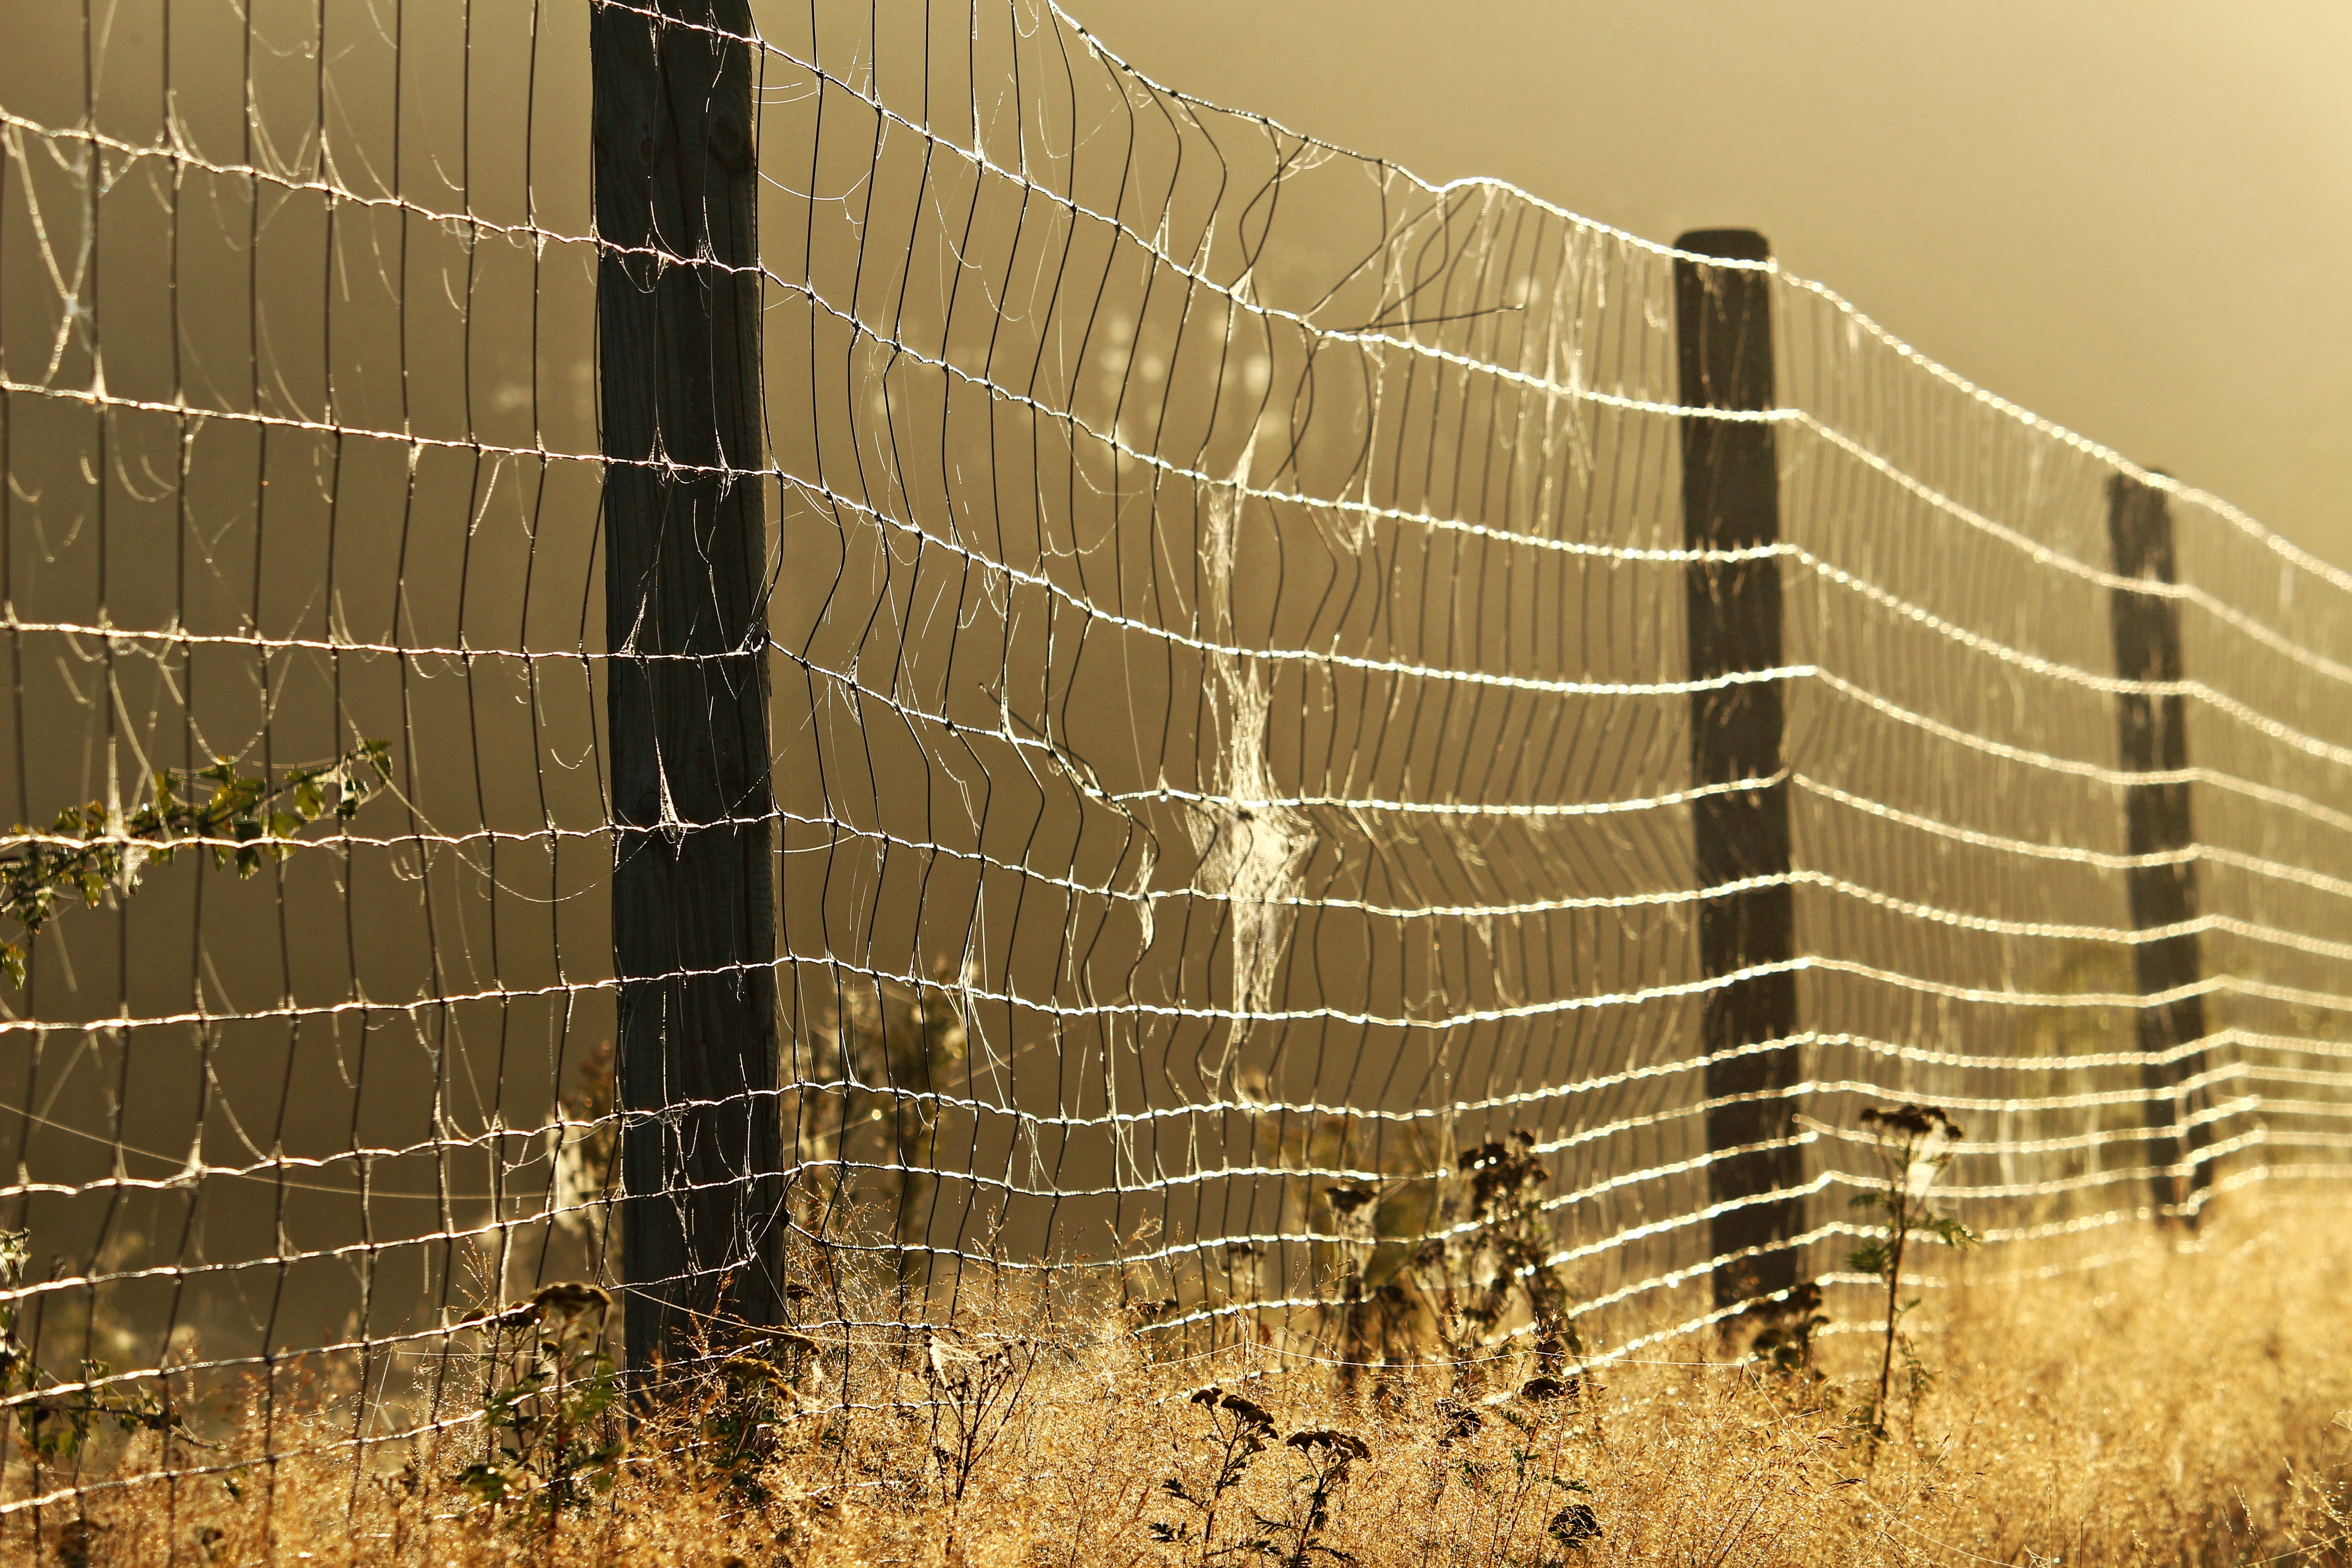
nature, grass, fence, wood, sun, fog, wall, mystical, line, autumn, material, net, mood, away, spider webs, morning light, early in the morning, outdoor structure, chain link fencing, wire fencing, home fencing